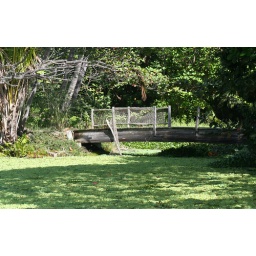
old bridge by the black sand beaches